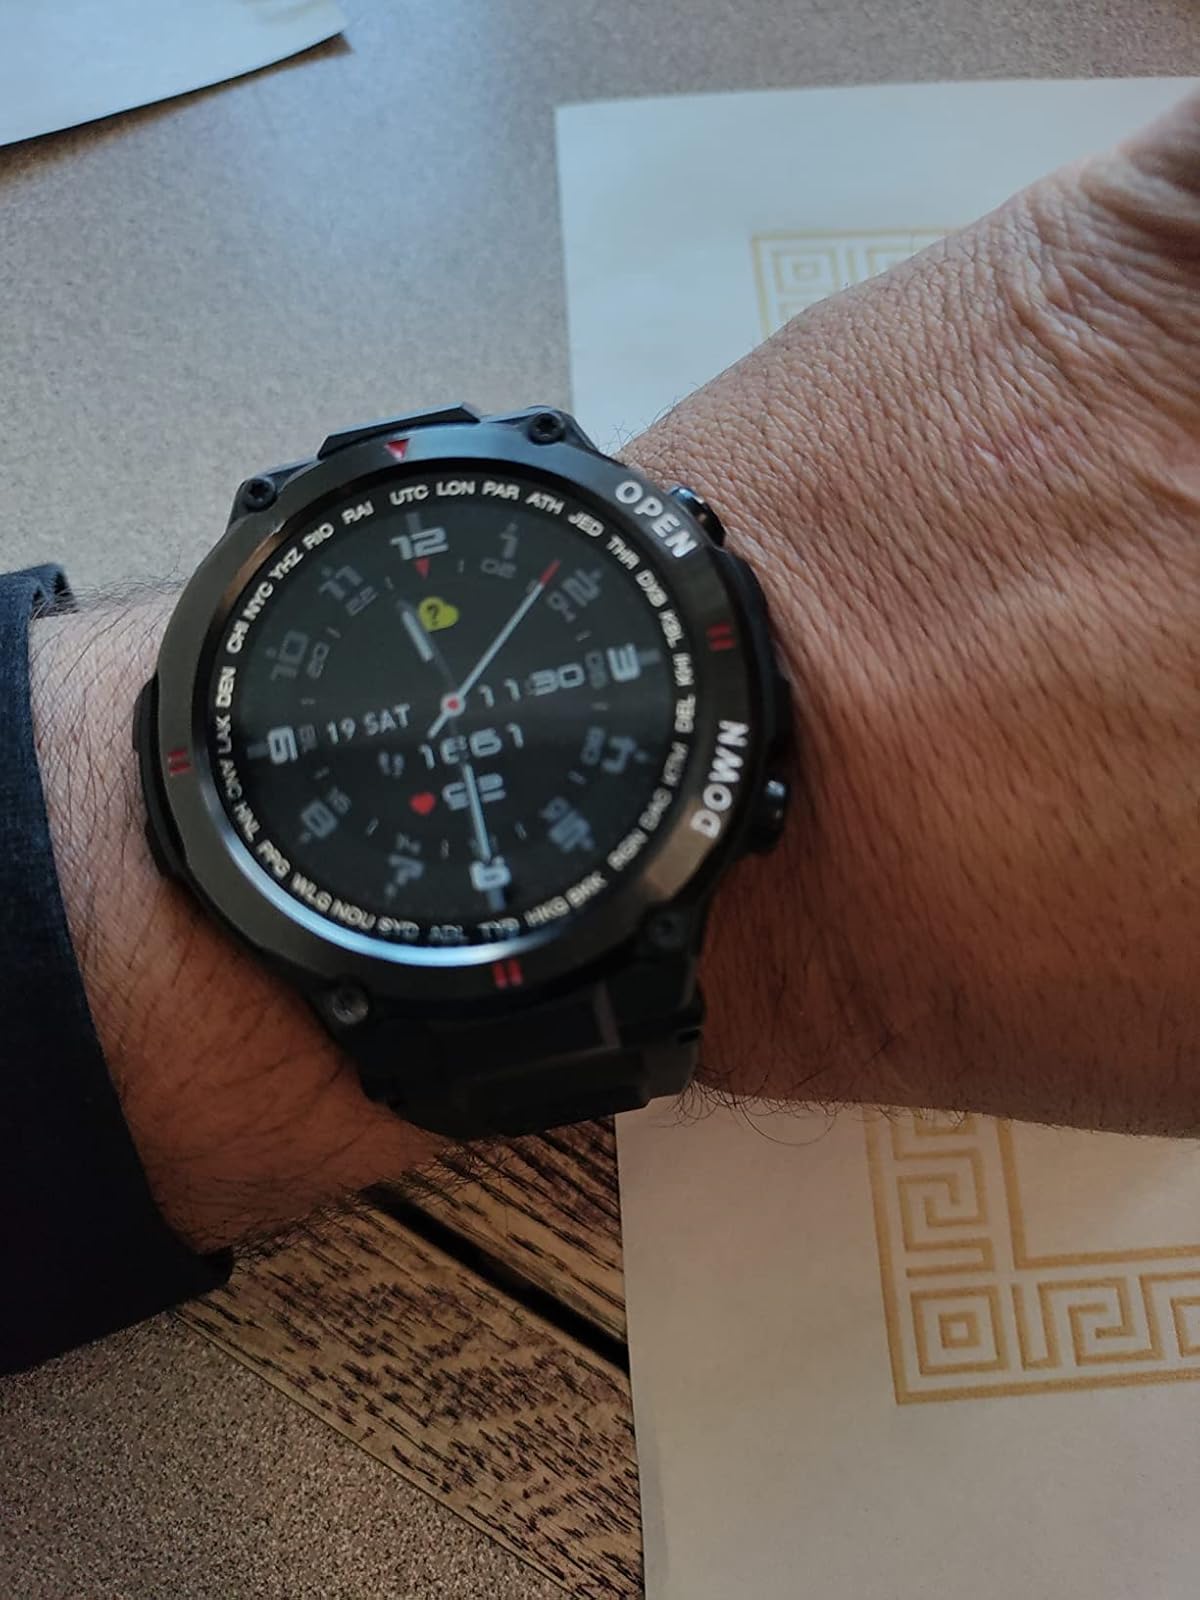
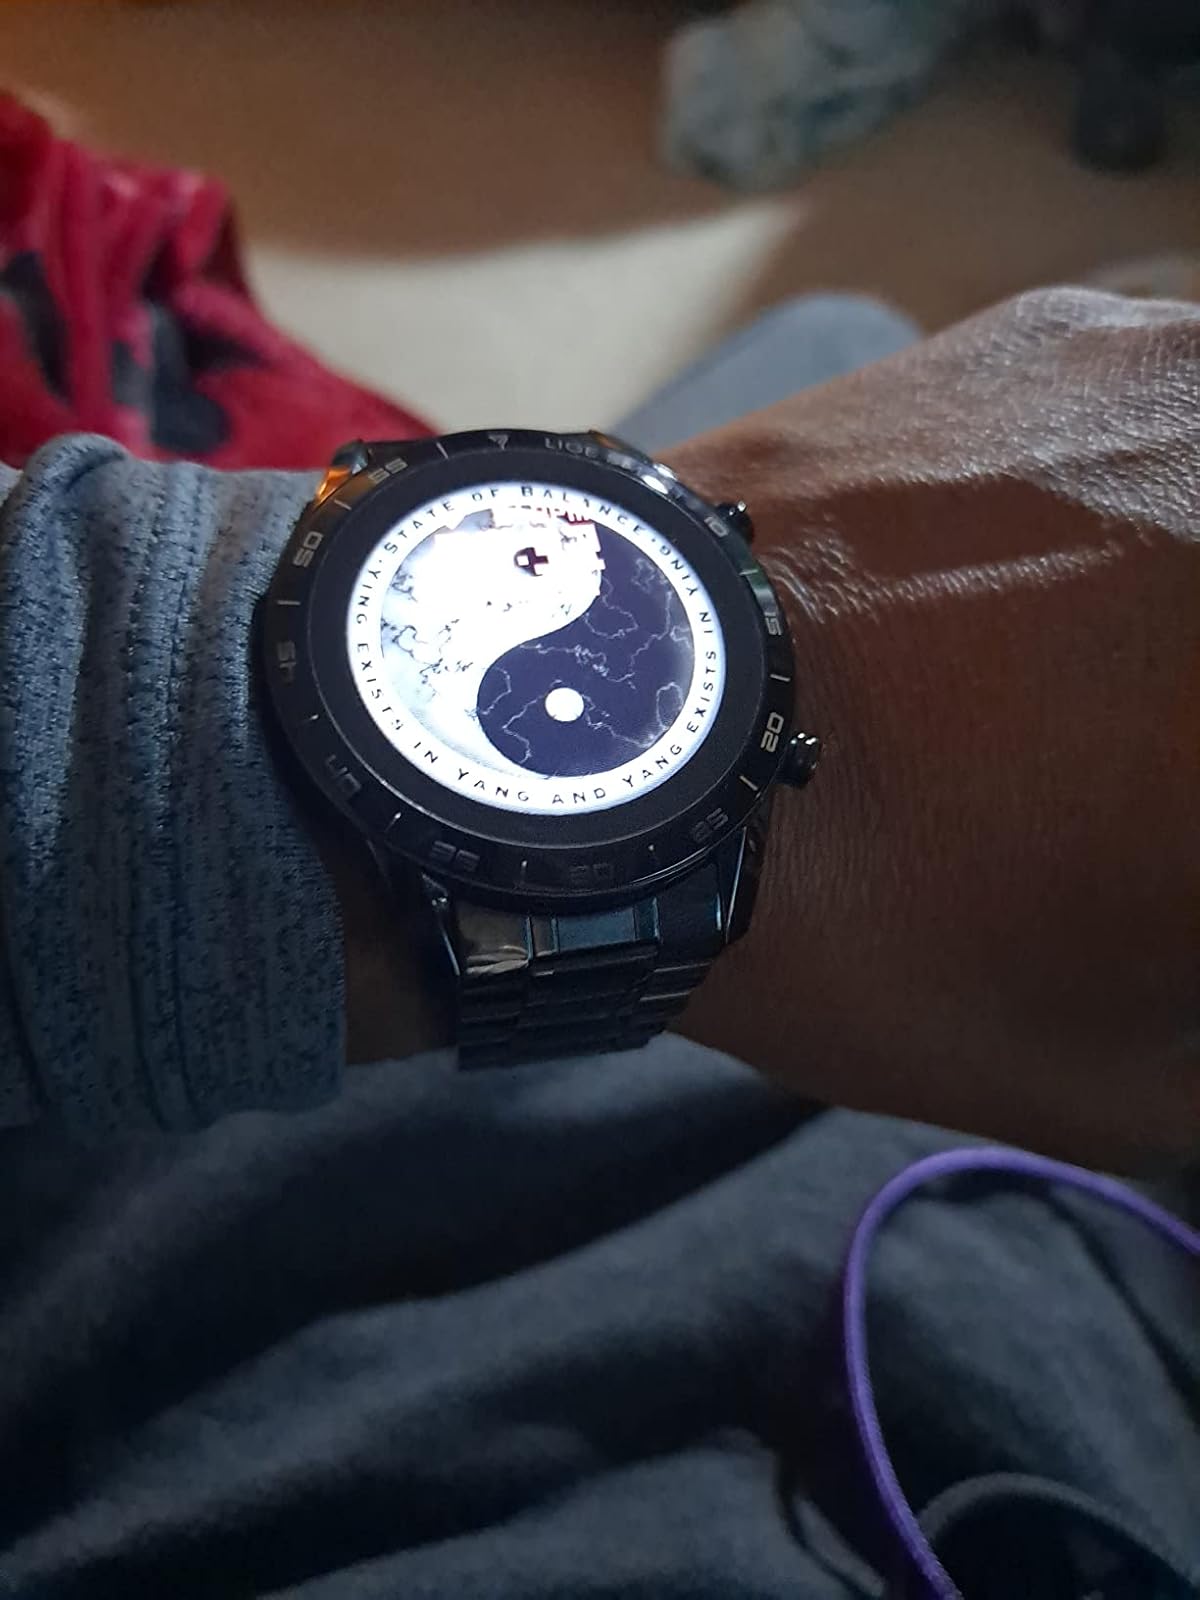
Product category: smartwatch
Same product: no